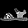
Label: Sandal